Patisserie Coin de rue

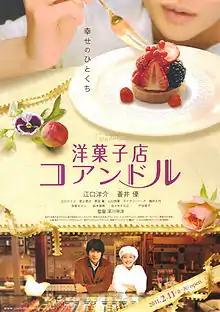
Movie poster

is a 2011 Japanese drama film directed by Yoshihiro Fukagawa. It stars Yōsuke Eguchi, who is playing the role of a legendary patissier who suddenly quits making patisserie and becomes a guidebook writer. It also stars Yū Aoi as Natsume, who comes from Kagoshima and moves to Tokyo to find her boyfriend.